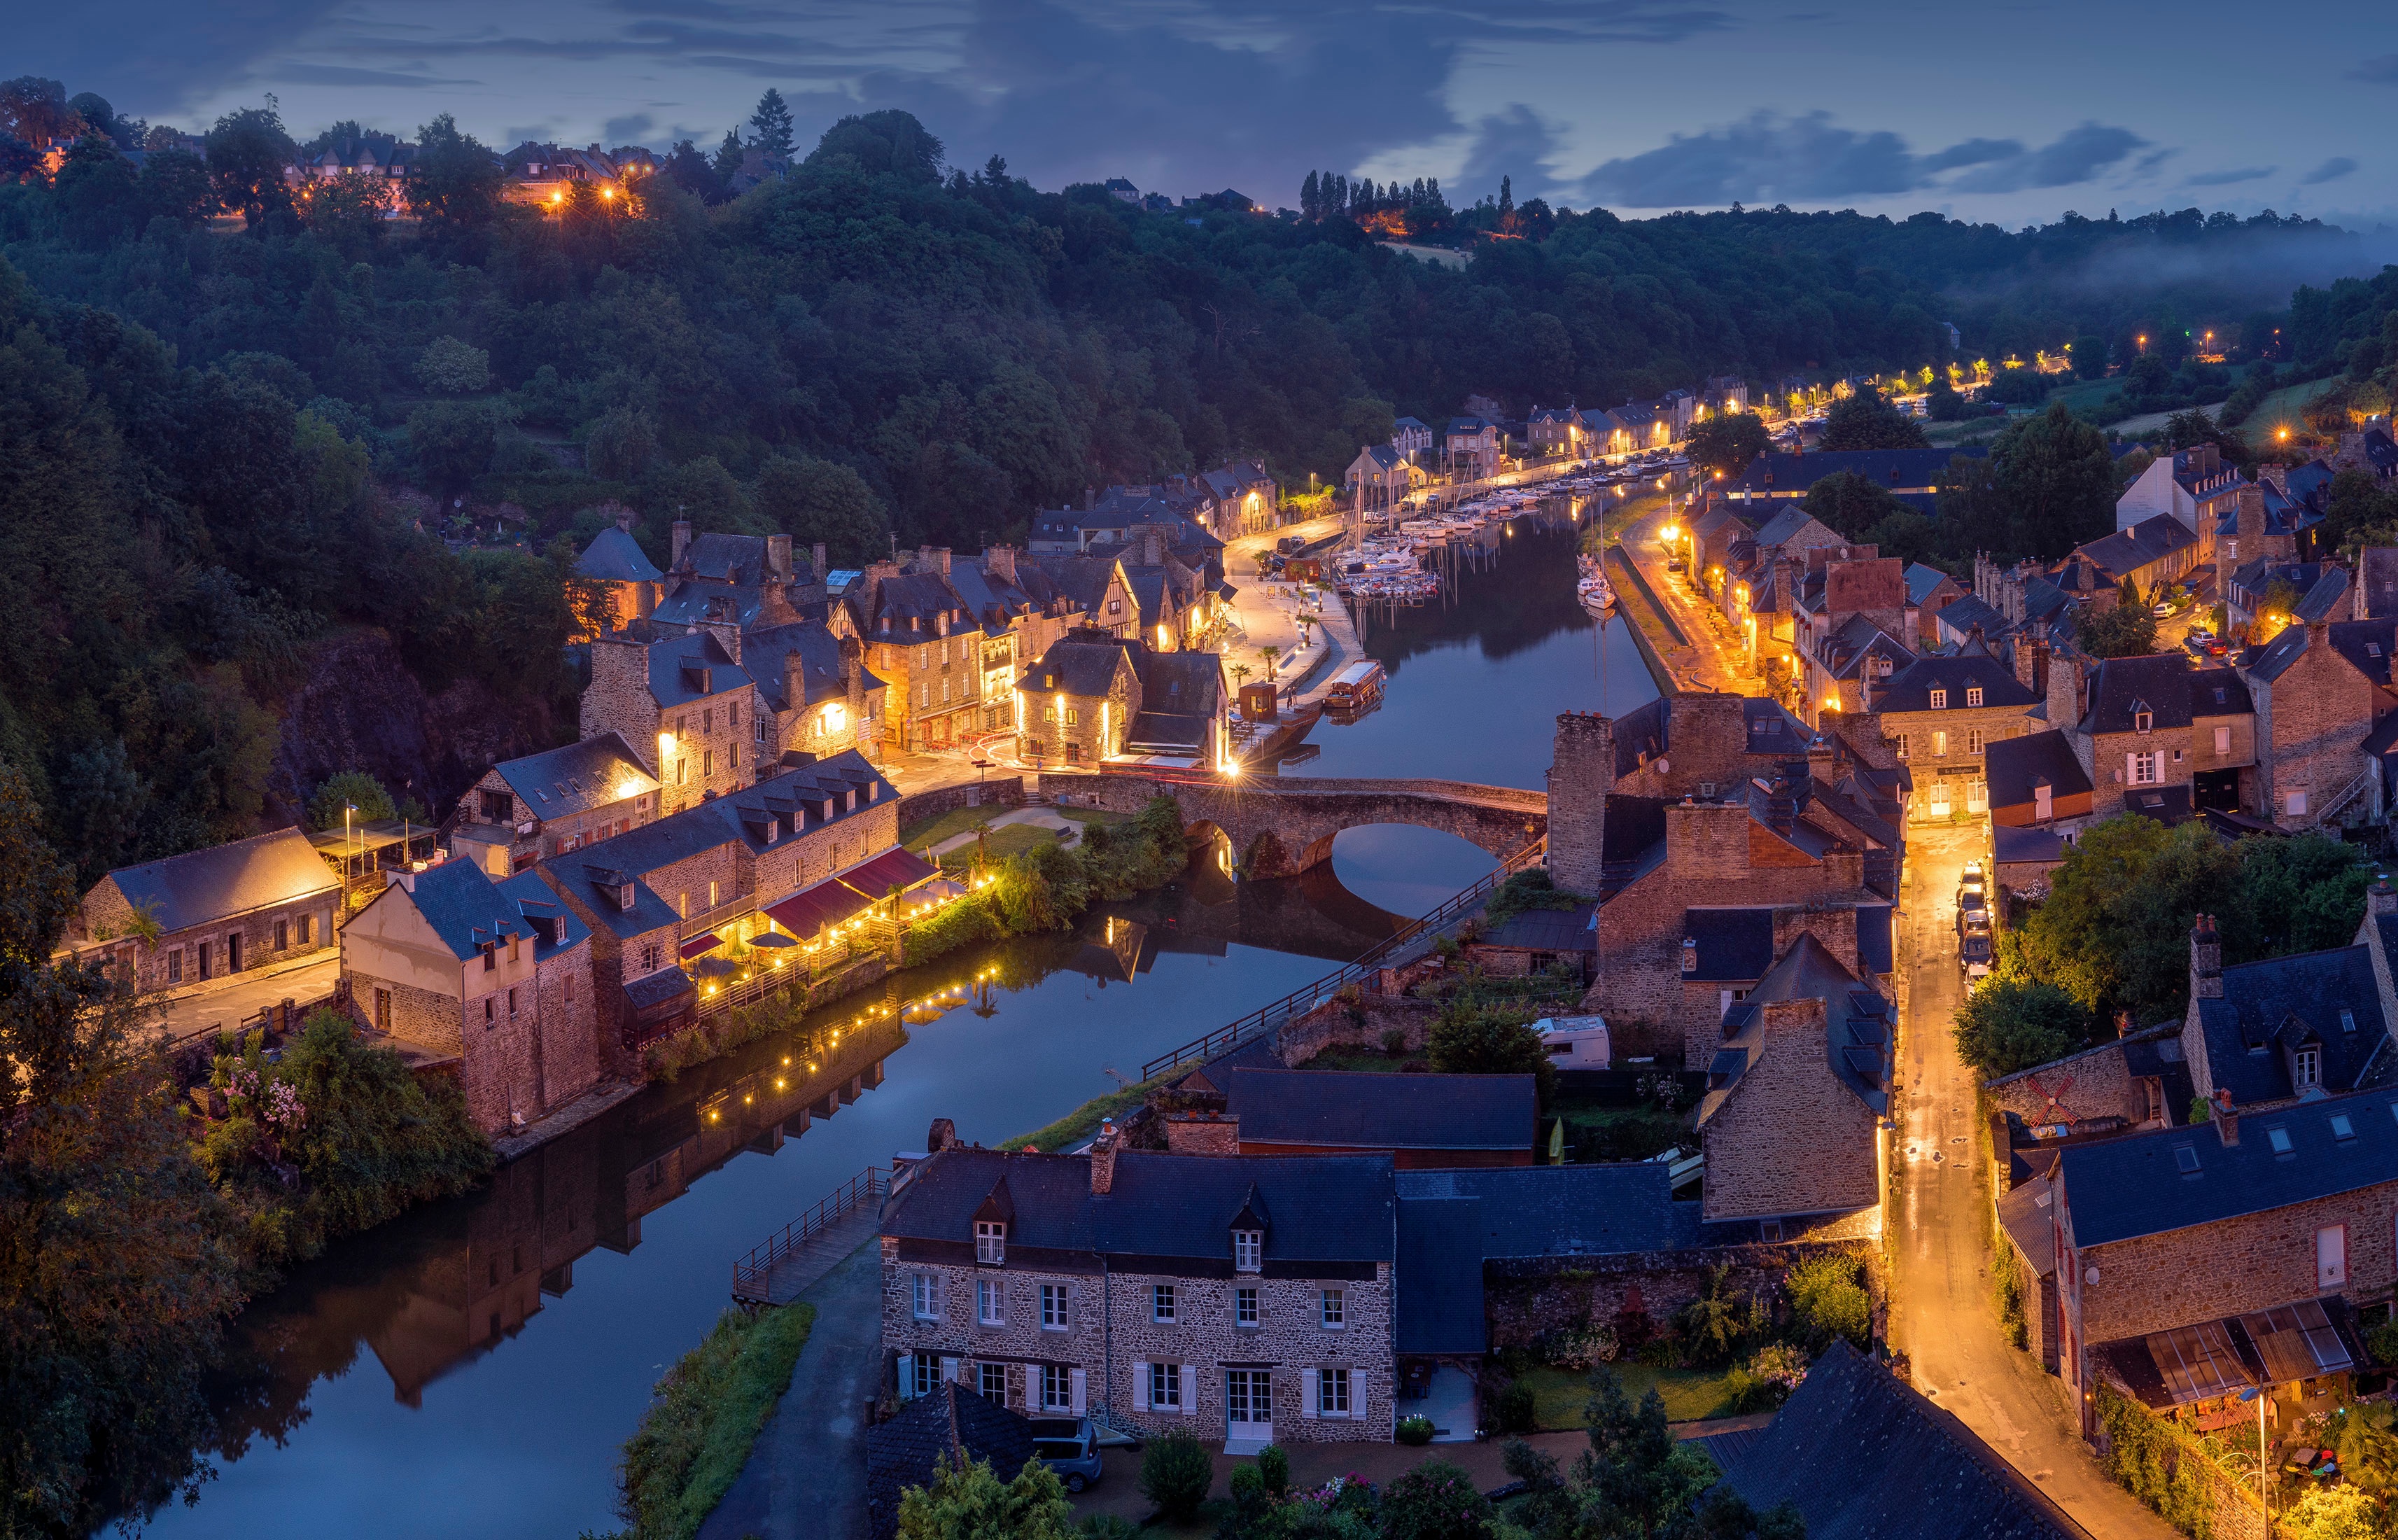
bridge, night, photography, house, town, building, city, river, cityscape, panorama, village, dusk, evening, landmark, tourism, resort, aerial photography, human settlement